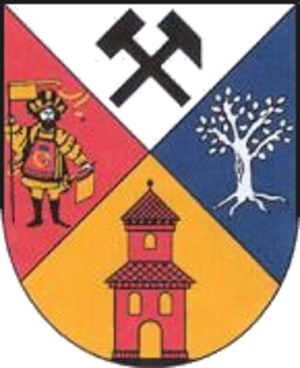
Thum est une ville de Saxe, située dans l'arrondissement des Monts-Métallifères, dans le district de Chemnitz.